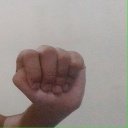
अक्षर: ठ